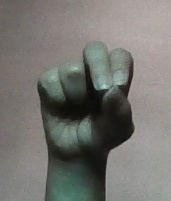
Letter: gaaf